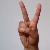
The image shows a hand gesture representing the letter 'V' in Indian Sign Language.